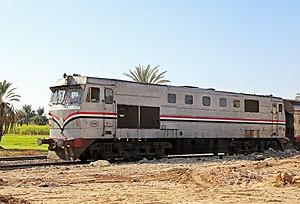
L'entreprise Henschel & Sohn était une entreprise de construction mécanique allemande, créée le 28 juin 1810 par Georg Christian Carl Henschel à Cassel et son fils Johann Werner Henschel. Dès 1817, le frère aîné de Johann Werner, Carl Anton Henschel, devient partenaire de l'entreprise.